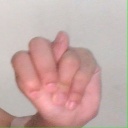
अक्षर: न